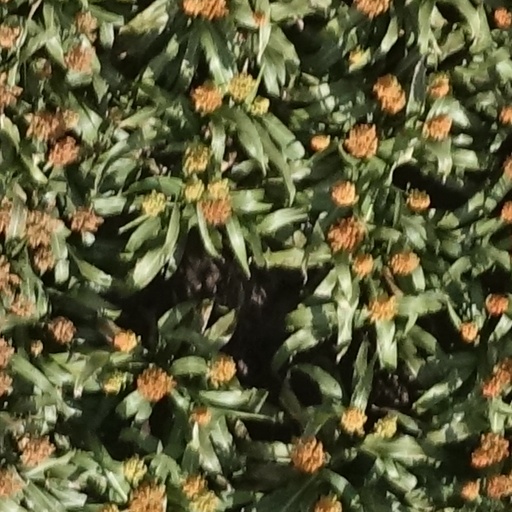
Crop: sorghum